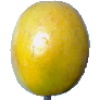
Label: Maracuja 1